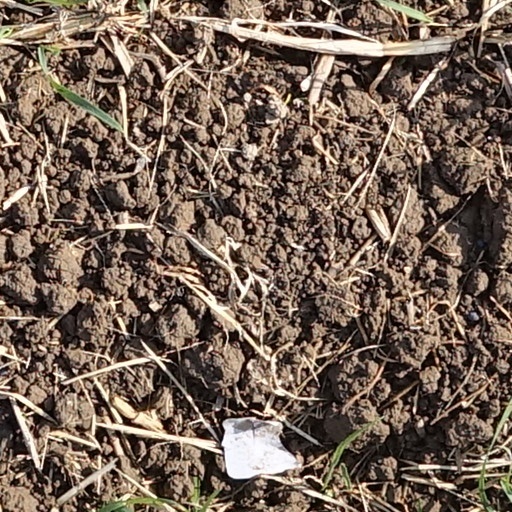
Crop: wheat